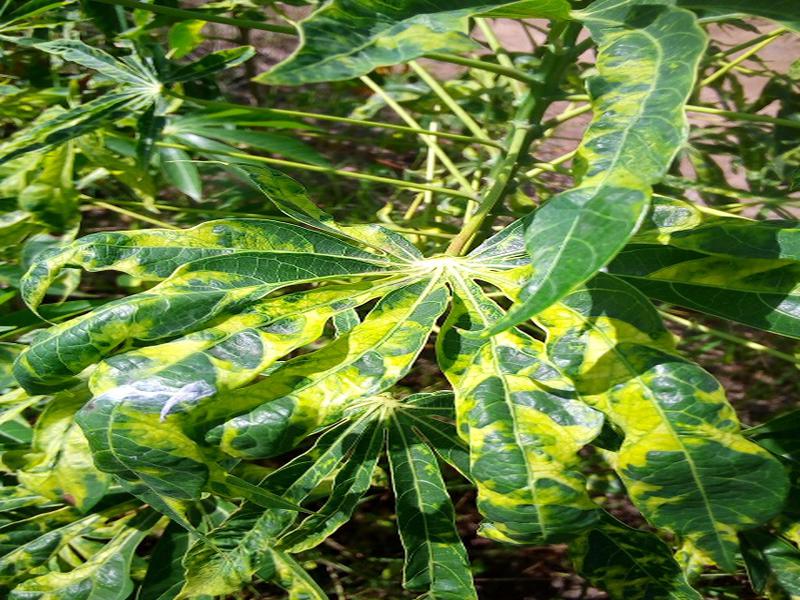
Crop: cassava
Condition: mosaic_disease